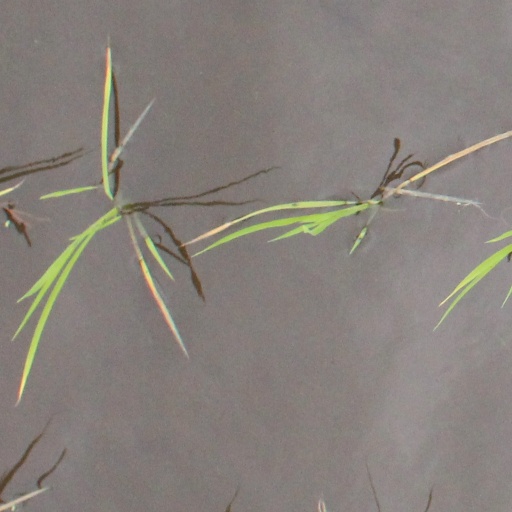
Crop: rice